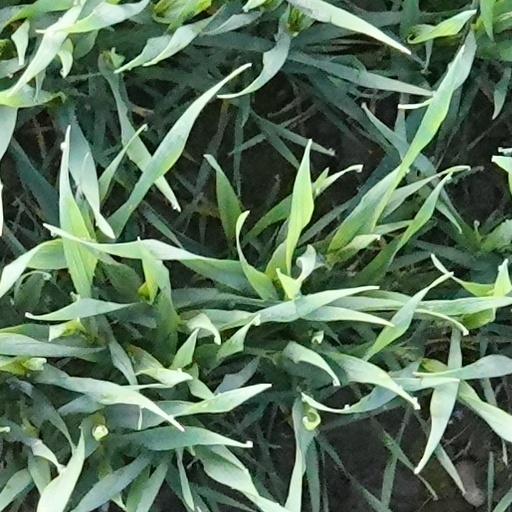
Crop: wheat